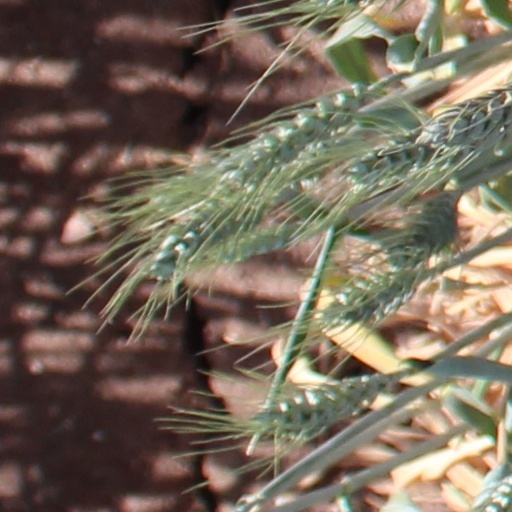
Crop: wheat